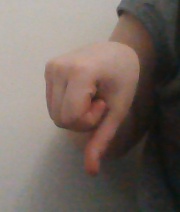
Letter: waw